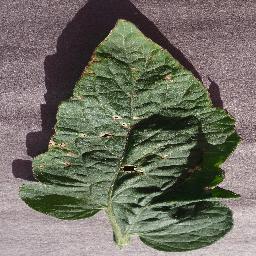
Label: Tomato___Target_Spot